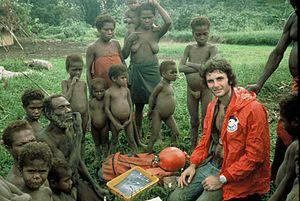
Jean-François Pernette, né le 2 septembre 1954 à Oran, est un spéléologue, explorateur, écrivain et photographe français.